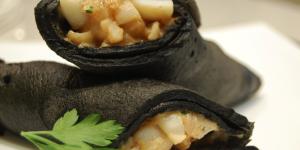
canelon de pasta negra con langostinos y verduritas al curry